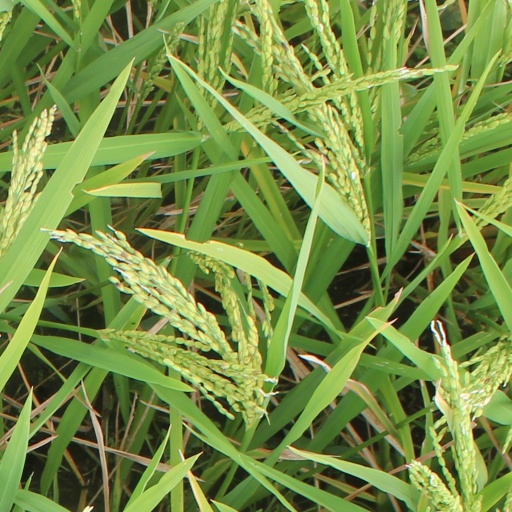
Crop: rice